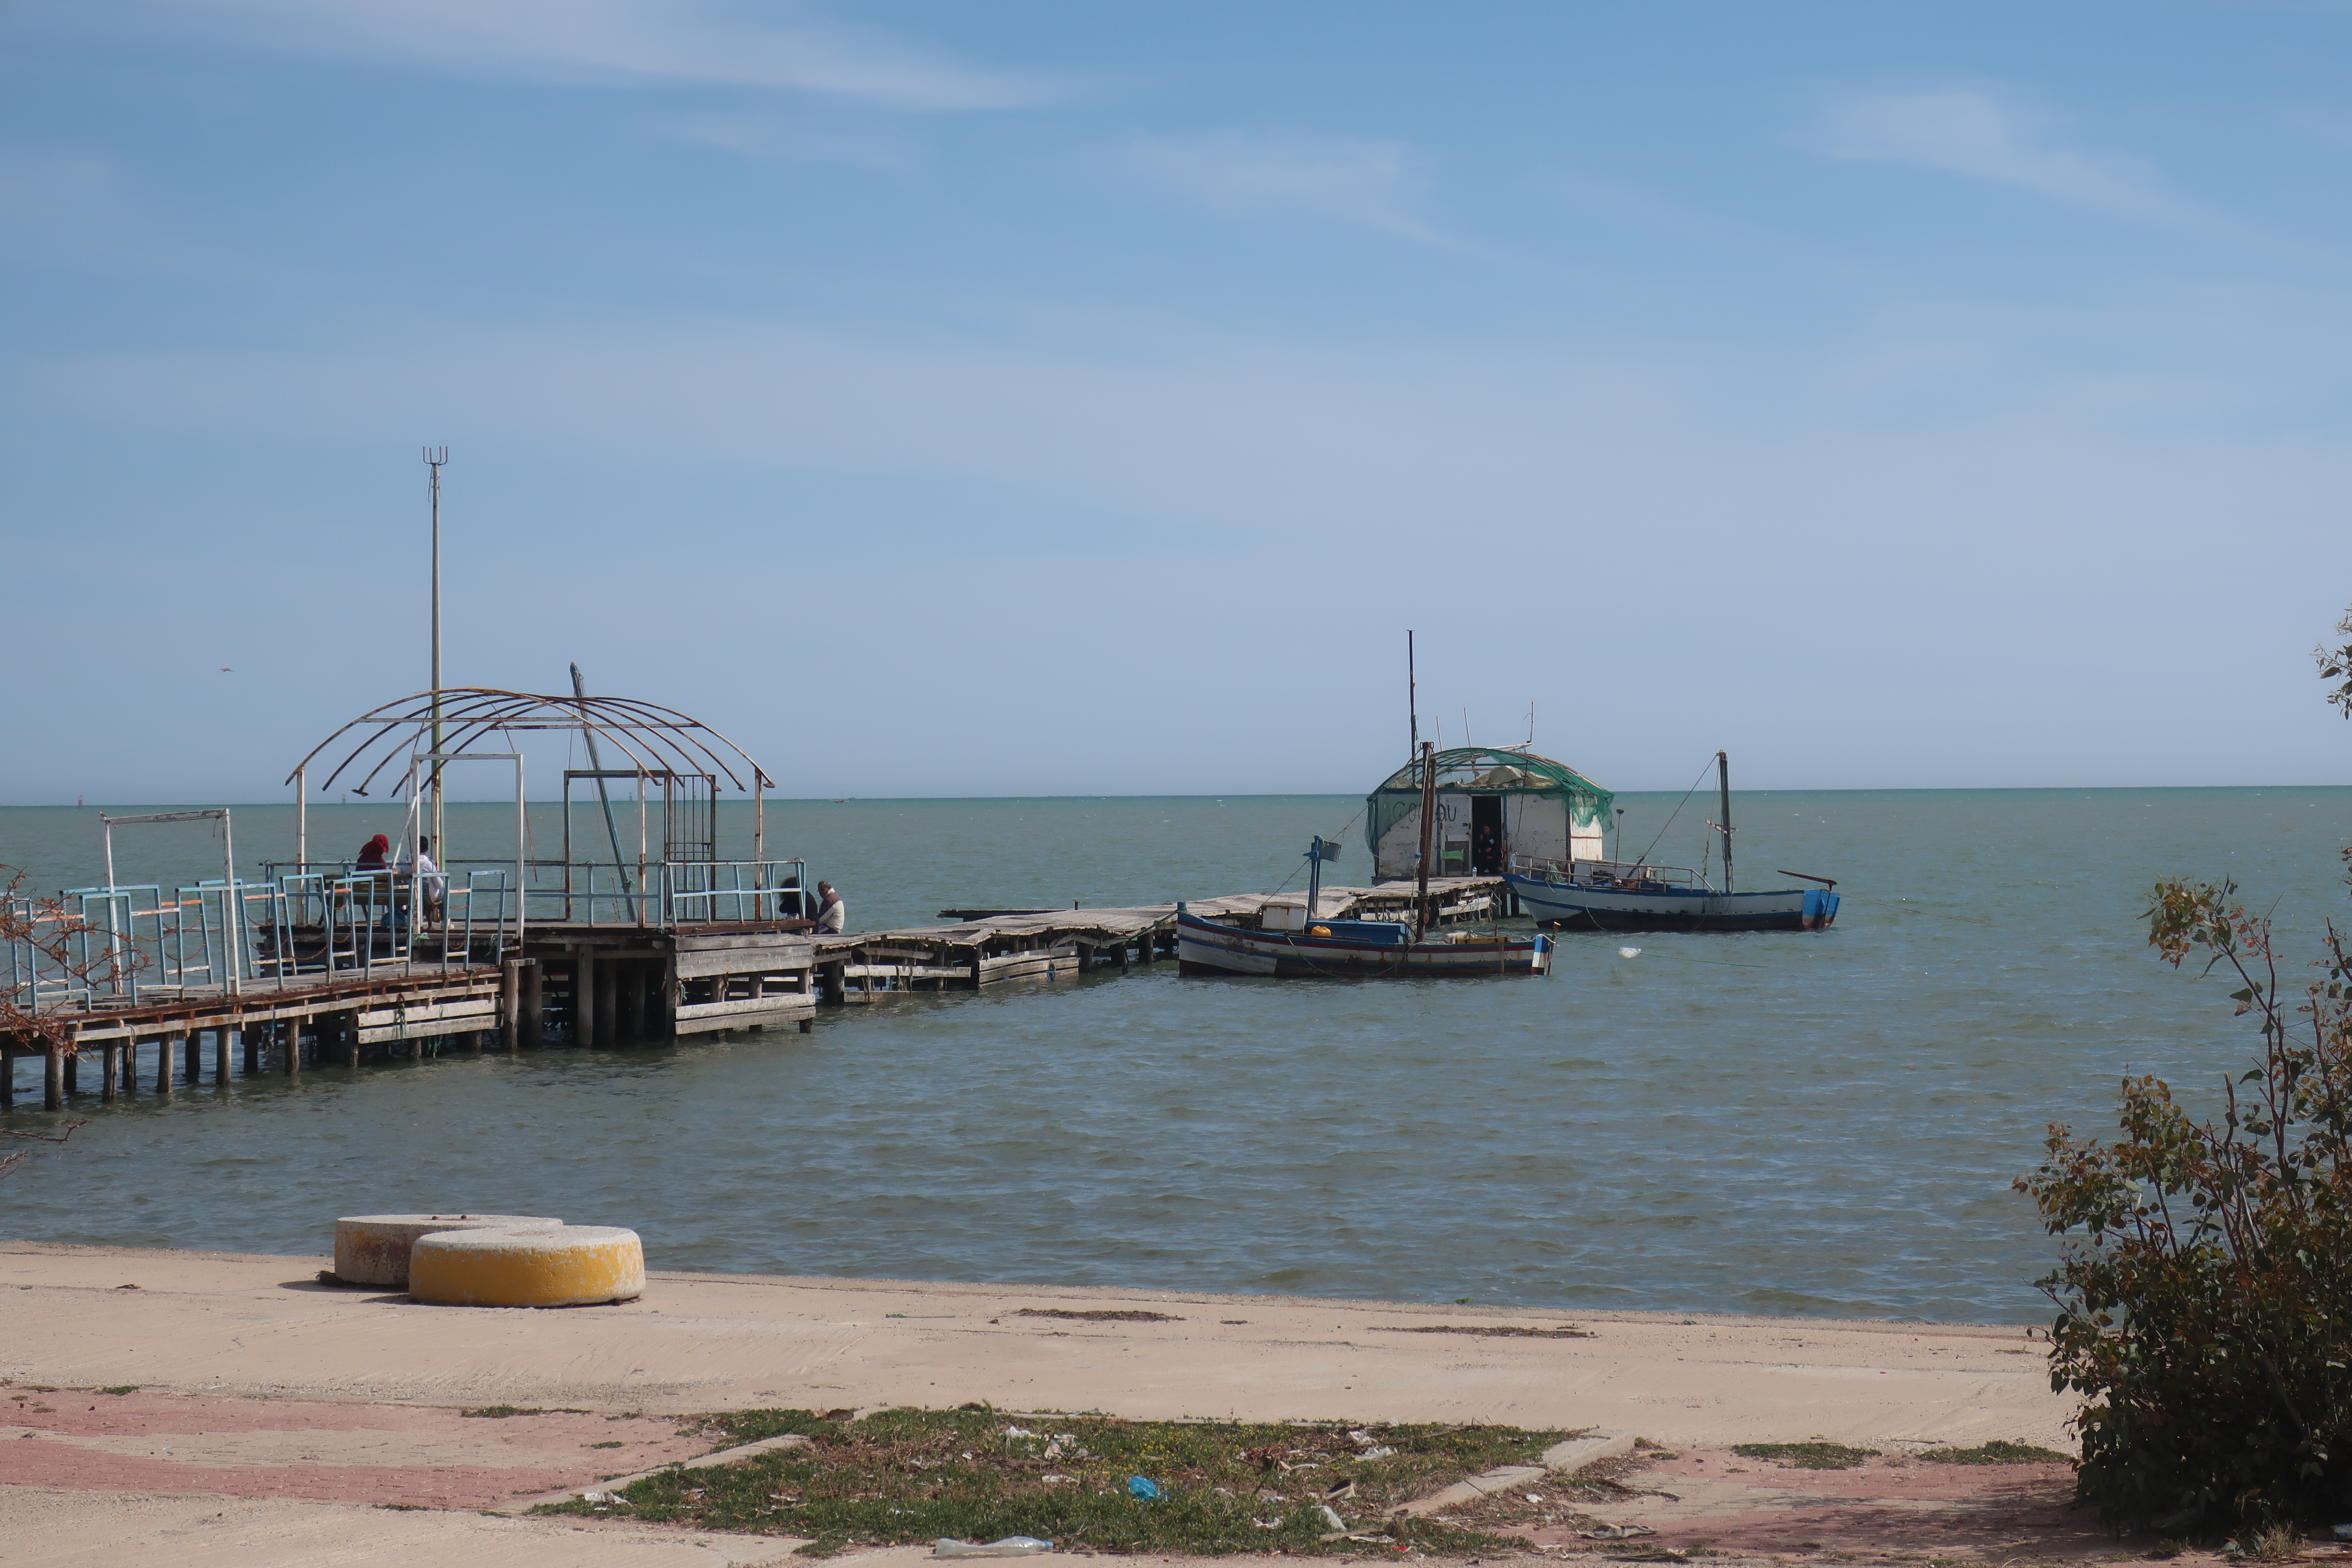
sea, water, ocean, dock, sky, boat, pier, ship, transportation, transport, vessel, vehicle, equipment, mast, bay, harbor, industrial, blue, industry, business, port, freight, shipment, shipping container, international, nautical, container, terminal, infrastructure, cargo, marine, commercial, trade, crane, large, freighter, shipping, maritime, wharf, watercraft, delivery, sailing ship, container ship, loading, goods, export, import, logistic, tall ship, freight transport, cloud, plant, coastal and oceanic landforms, beach, horizon, waterway, tree, lake, calm, shore, coast, city, tropics, channel, nonbuilding structure, tourism, palm tree, water transportation, sound, machine, vacation, island, walkway, inlet, sand